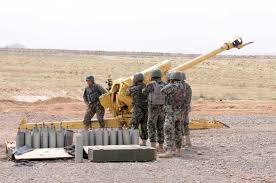
Label: Self Propelled Artillery